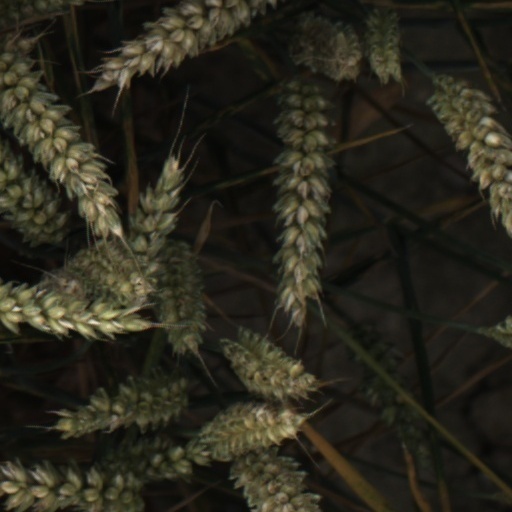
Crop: wheat